Johnson County War

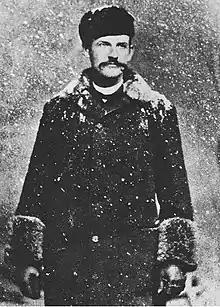
Frank M. Canton, former Sheriff of Johnson County, was hired to lead the band of Texas killers

The WSGA, led by Frank Wolcott (WSGA member and large North Platte rancher), hired gunmen with the intention of eliminating alleged rustlers in Johnson County and breaking up the NWFSGA. By that time, prominent names in Wyoming started taking sides. Acting governor Amos W. Barber supported the cattlemen, who blamed the small ranchers and homesteaders for the criminal activity in the state. Former cowboy, Indian War veteran, and Sheriff of Buffalo (the county seat of Johnson County), William "Red" Angus, supported the homesteaders, and believed that the cattle barons were abusing the homesteaders.